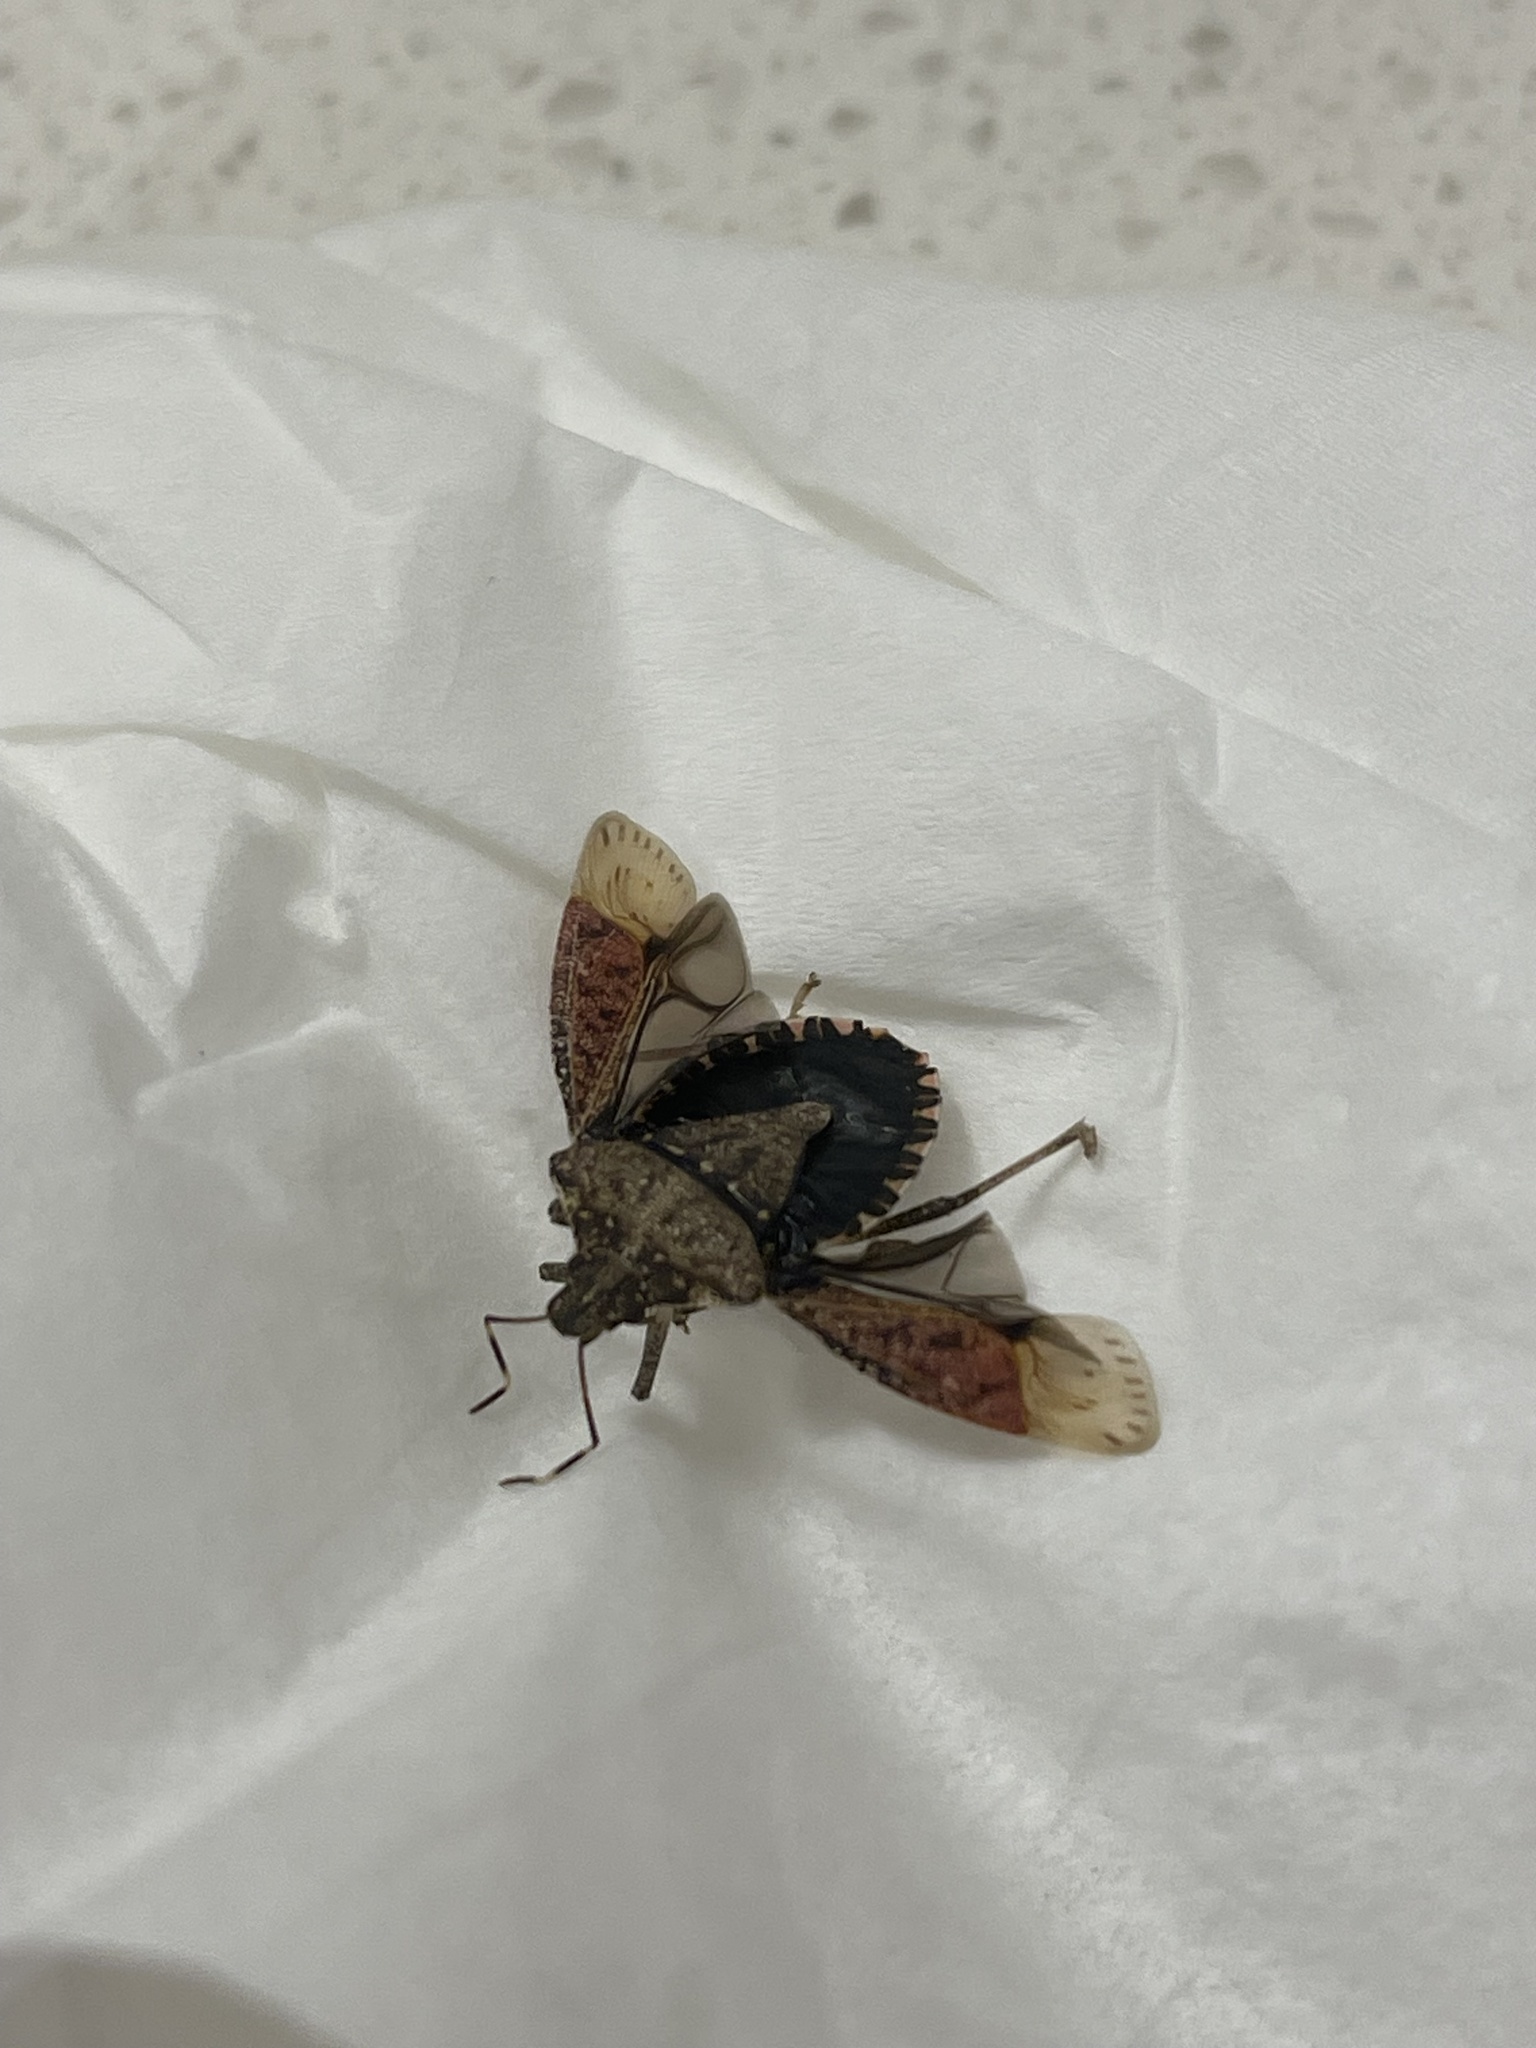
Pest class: stink_bug